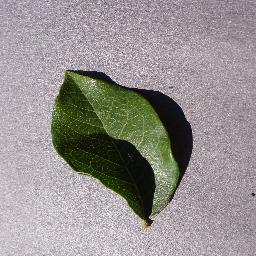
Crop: blueberry
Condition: healthy